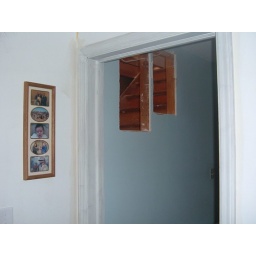
Looking at the wall to the stairs from the center hallway in the house (dead center of the house).